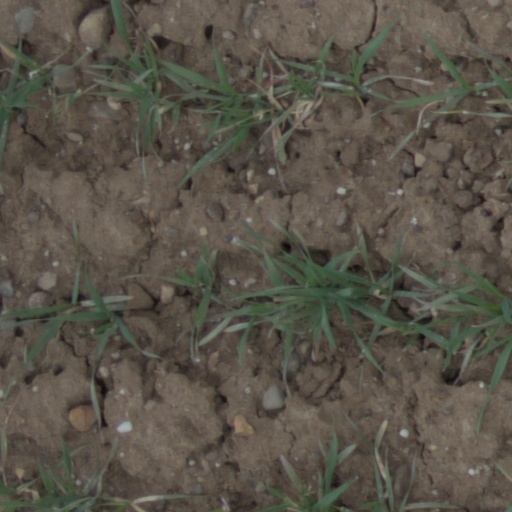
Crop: wheat